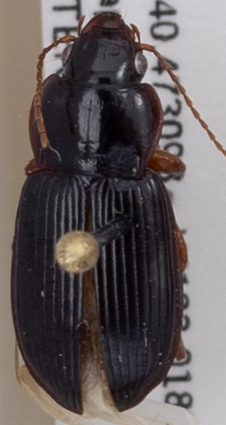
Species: Amara carinata
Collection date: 2019-07-10
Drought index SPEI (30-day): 1.13
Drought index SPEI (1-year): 1.13
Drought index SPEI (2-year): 0.71